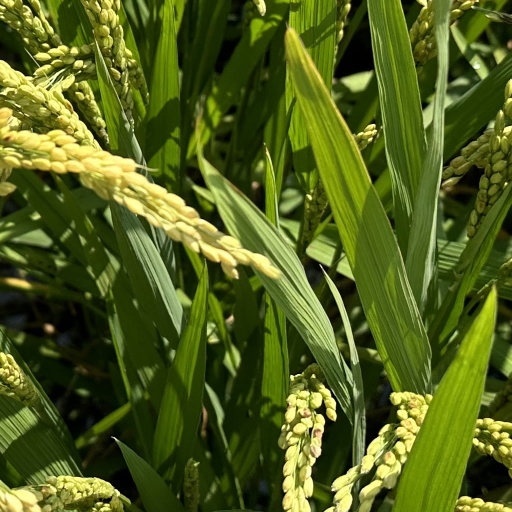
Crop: rice